Maître de Chaource

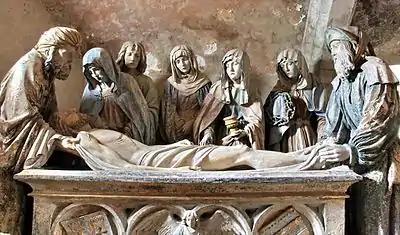
The mise au tombeau in the parish church of Saint-Jean-Baptiste in Chaource. Photograph shown courtesy Jean-Marie Kinet. Figures from left to right, Nicodemus, the Virgin Mary, Saint John, Mary Salome, Mary Magdalene with a pot of ointment, Mary of Clopas with the crown of thorns and Joseph of Arimathea.

The Maître de Chaource was an unidentified sculptor who worked in the late 15th and early 16th century, in the French town of Chaource. While many works are attributed anonymously to him or his atelier, some scholars have identified Jacques Bachot as the artist. There is certainly circumstantial evidence which points to Bachot; he was a contemporary of the Maître de Chaource and often worked in the same locations and works by Bachot such as that in the church of Saint-Laurent in Joinville, of which fragments are held in the Joinville Town Hall, show great similarities to the work of the Maître de Chaource.